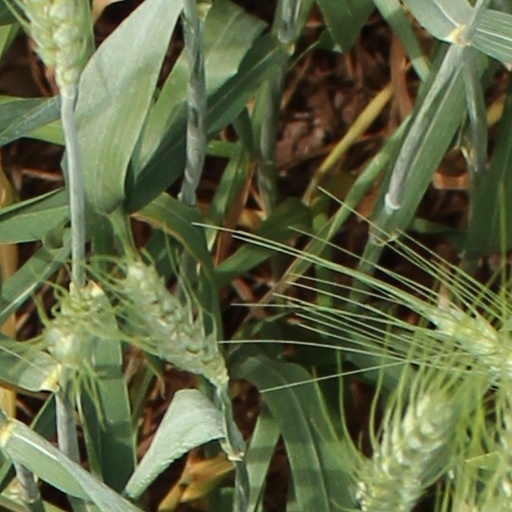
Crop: wheat